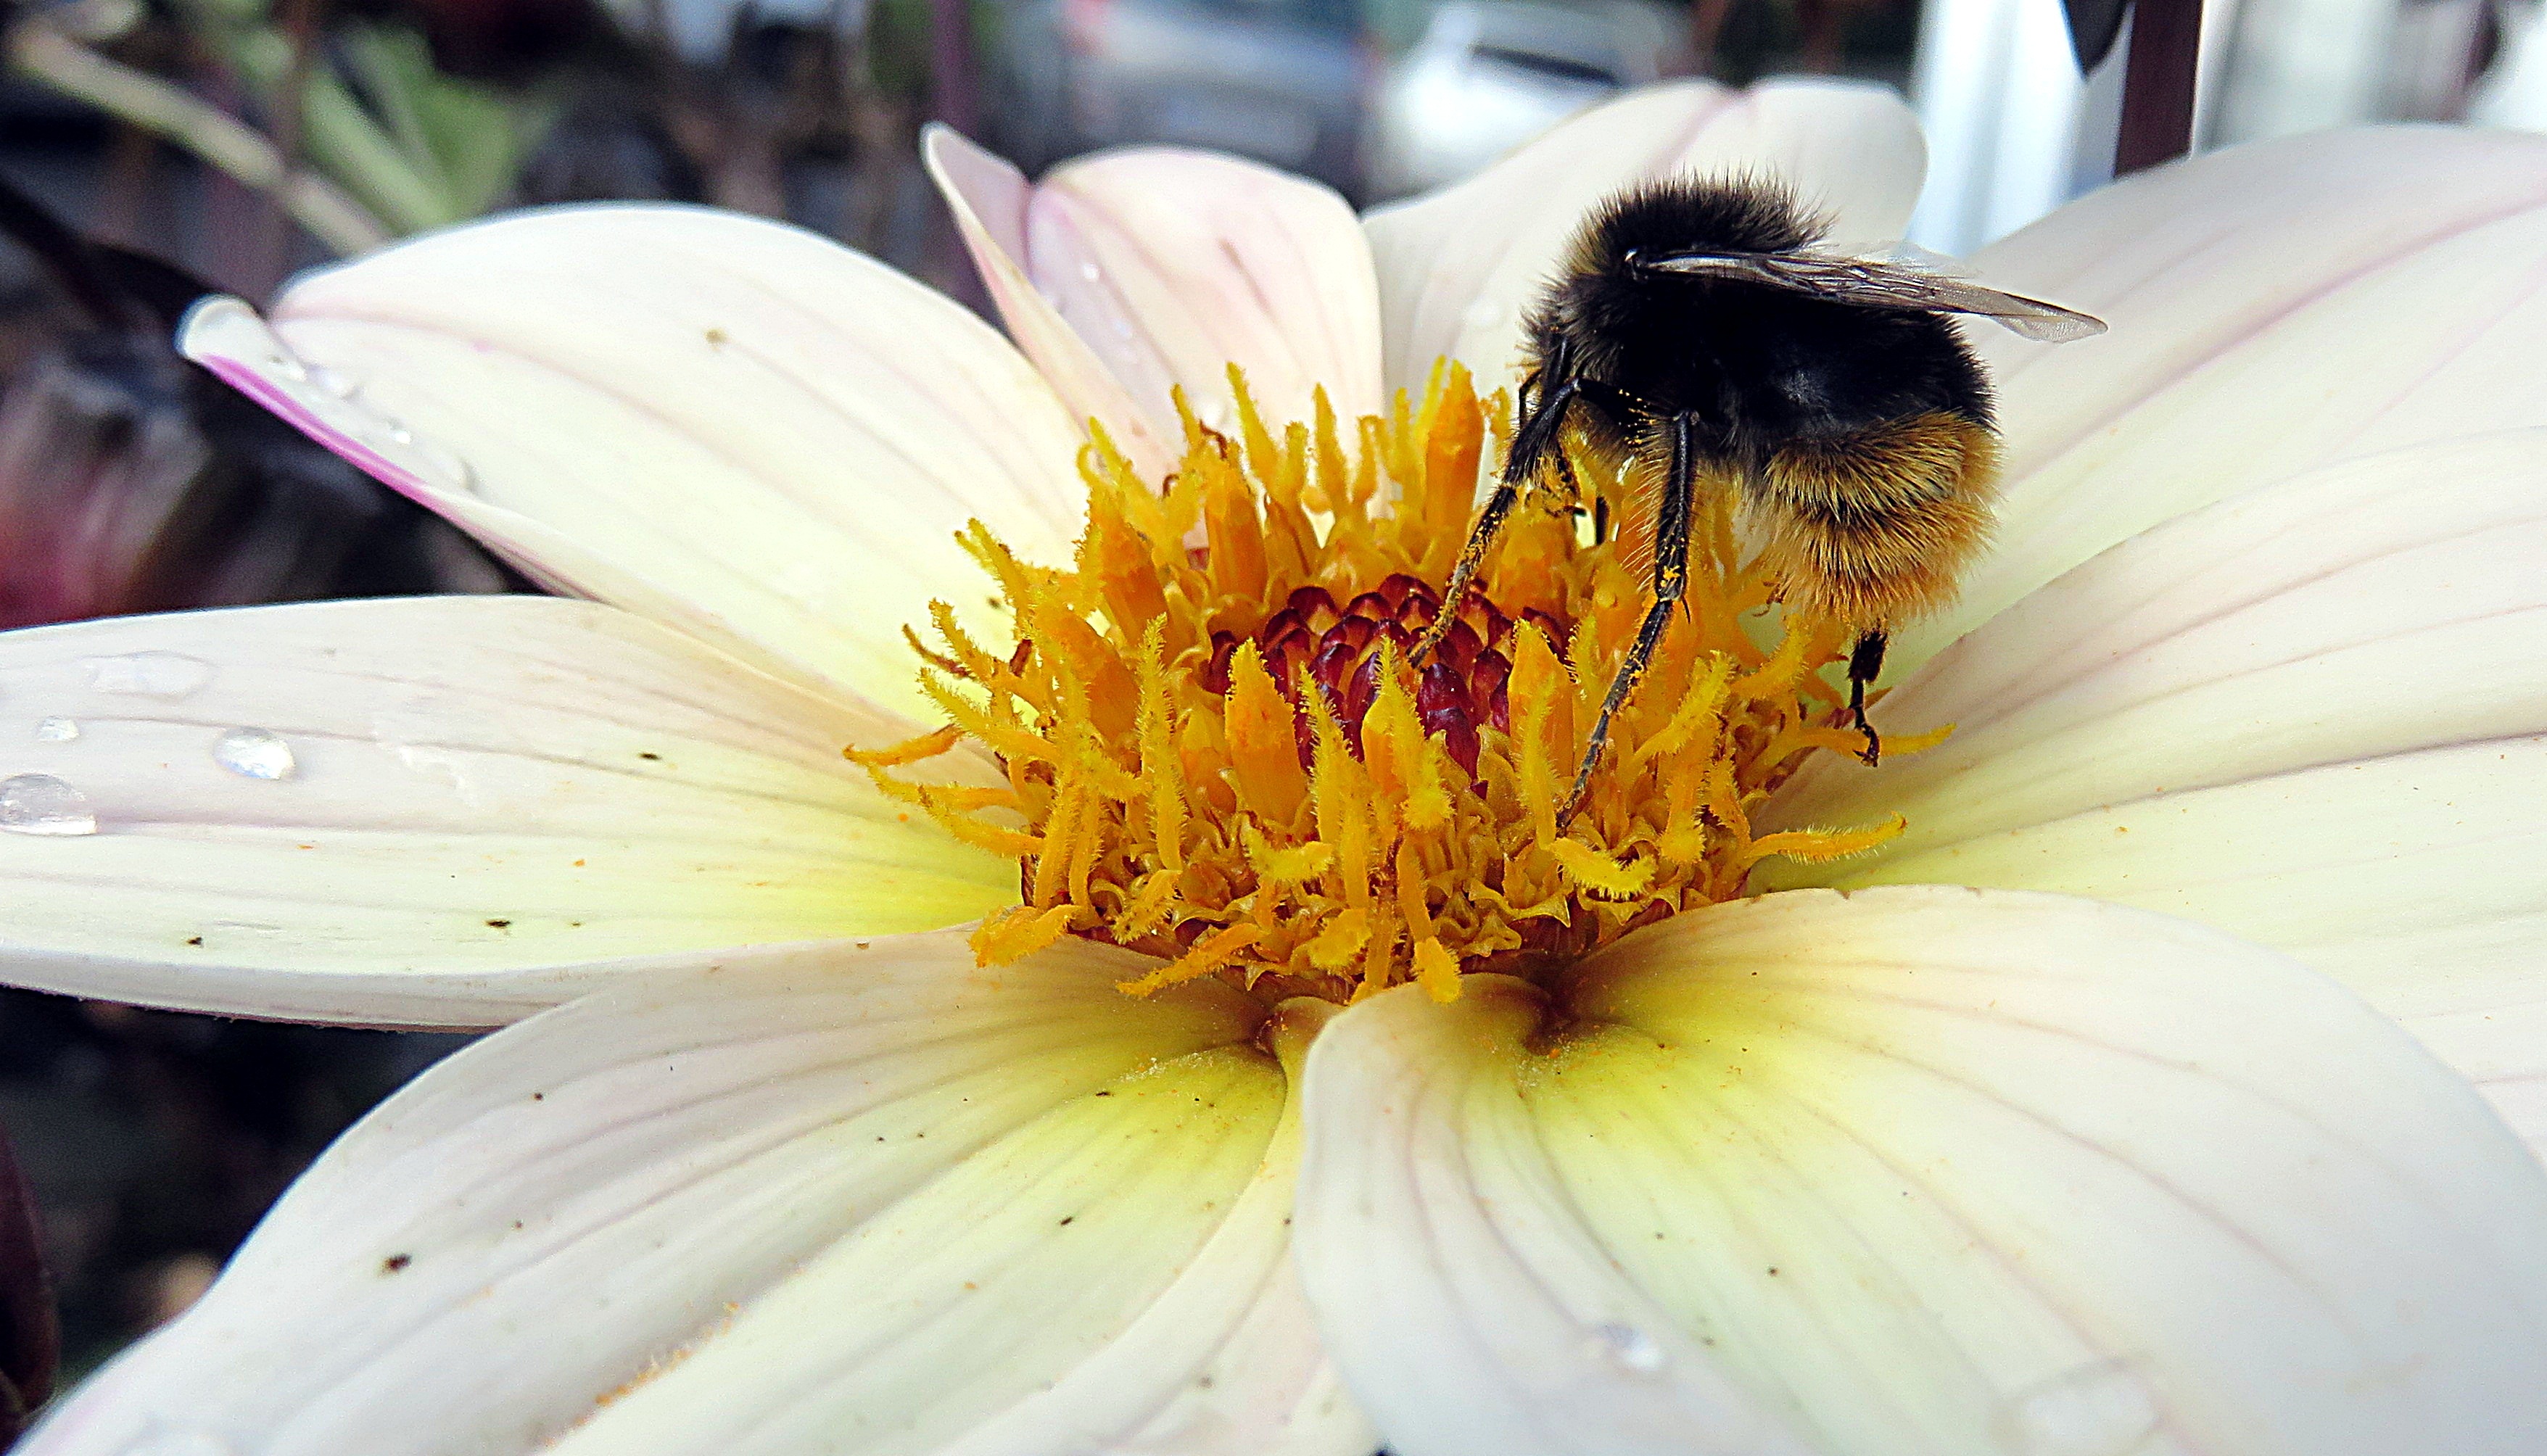
nature, blossom, plant, photography, flower, petal, pollen, pollination, insect, macro, botany, yellow, flora, fauna, invertebrate, wildflower, close up, bee, bumblebee, nectar, forage, macro photography, honey bee, pollinator, membrane winged insect